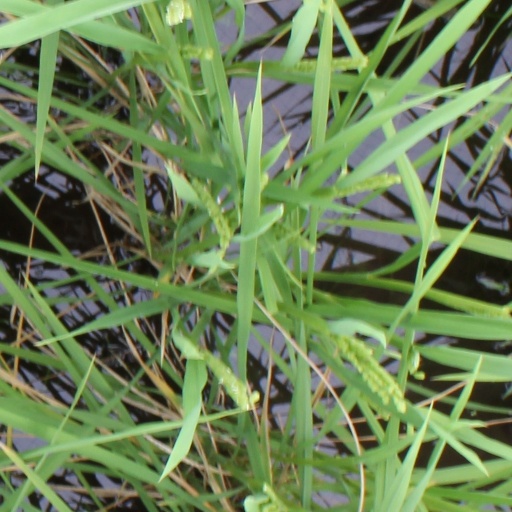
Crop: rice